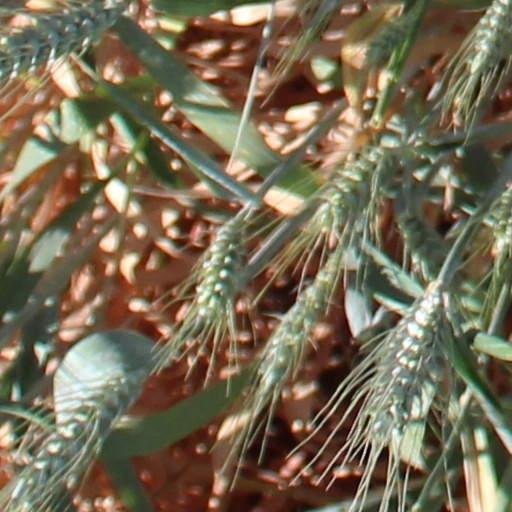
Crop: wheat